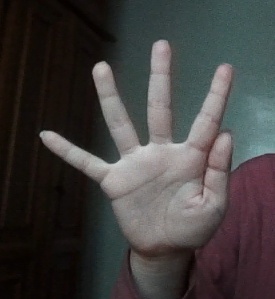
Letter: sheen